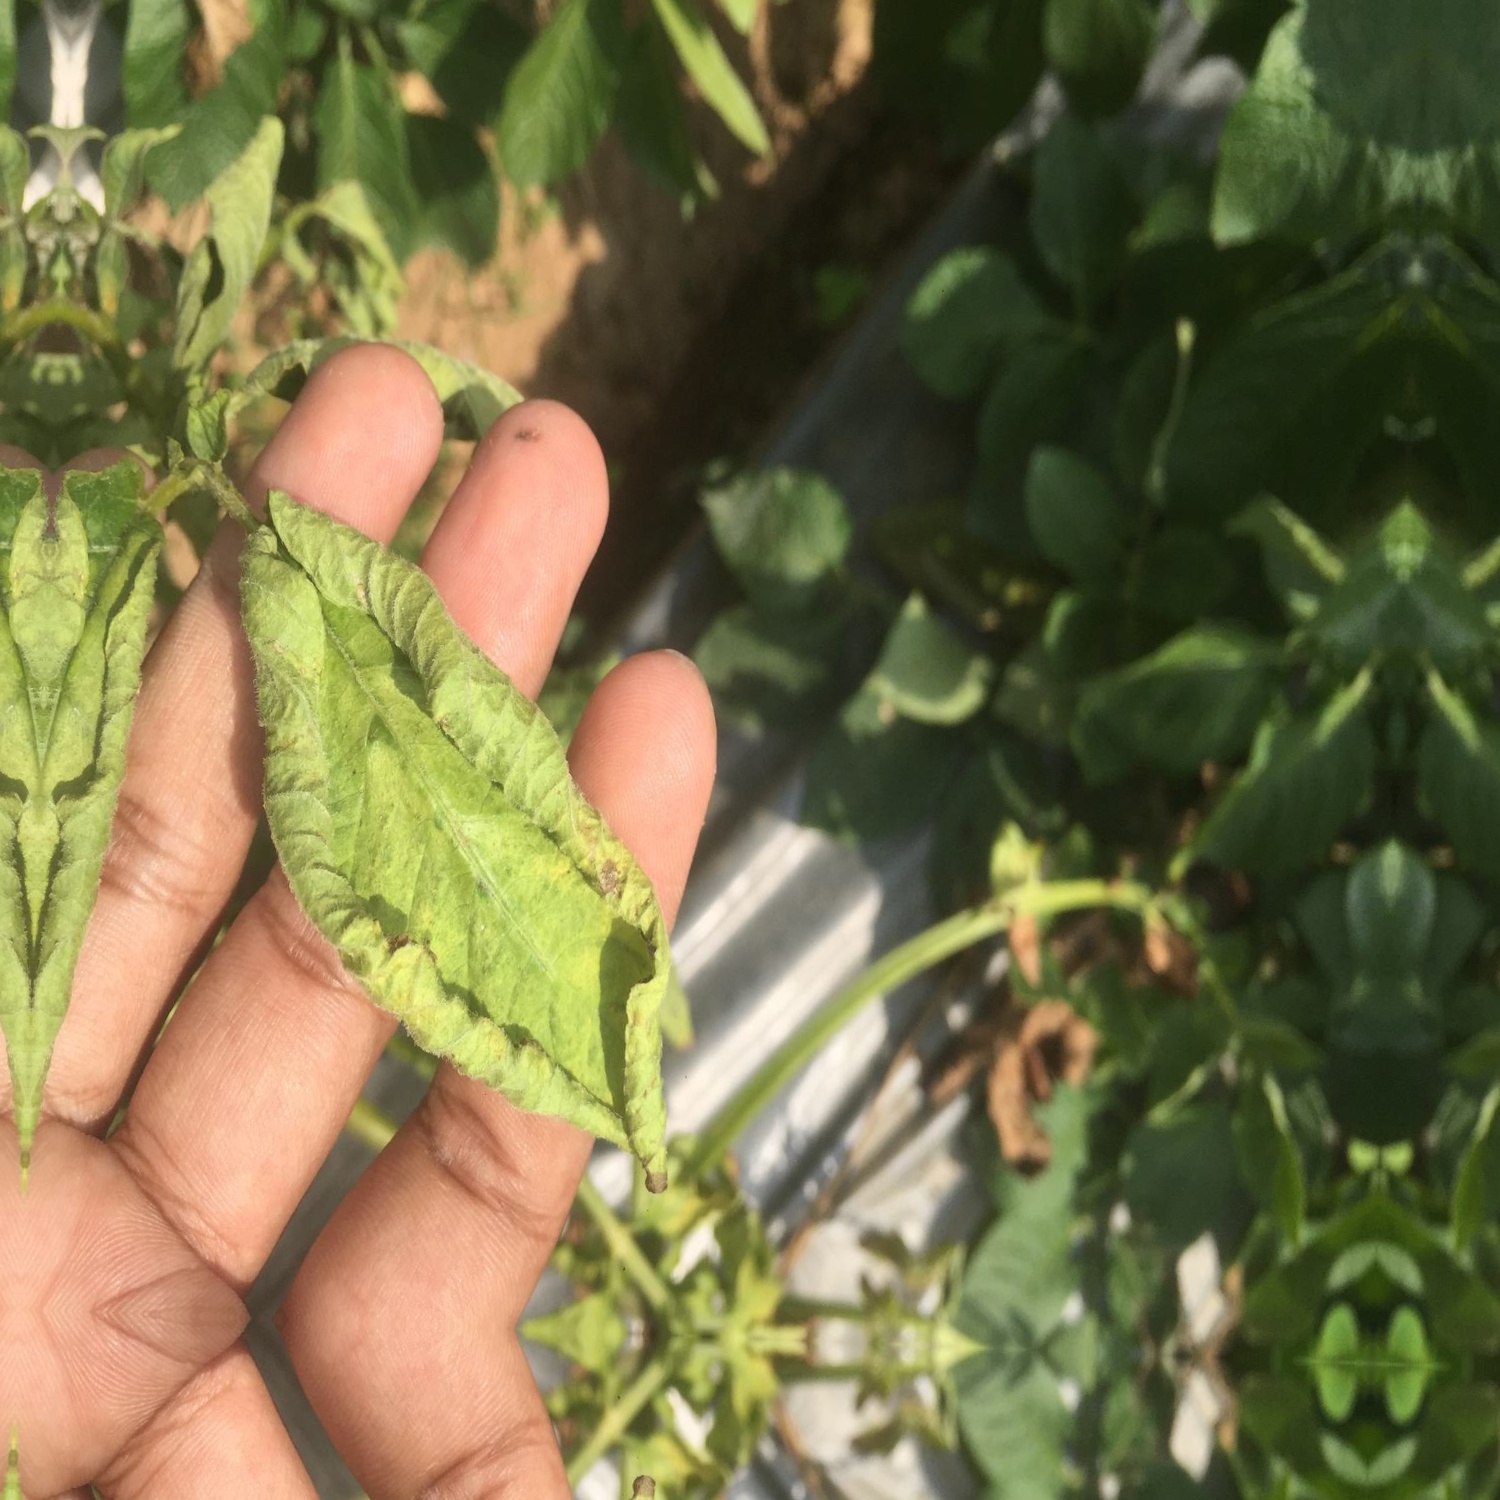
Etiqueta: Pudricion_Parda